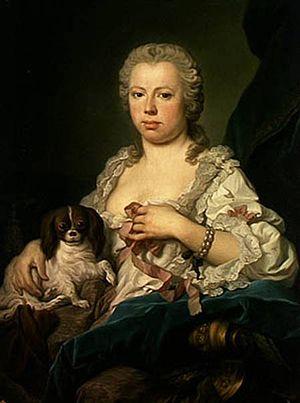
Ferdinand VI, dit le Sage, né le 23 septembre 1713 à Madrid et mort le 10 août 1759 dans la même ville, est roi d'Espagne et des Indes de 1746 à 1759.
Marie-Barbara ou Marie-Barbe de Portugal, fille de Jean V de Portugal et de Marie-Anne d'Autriche. Par son mariage avec Ferdinand VI d'Espagne elle fut reine d'Espagne.